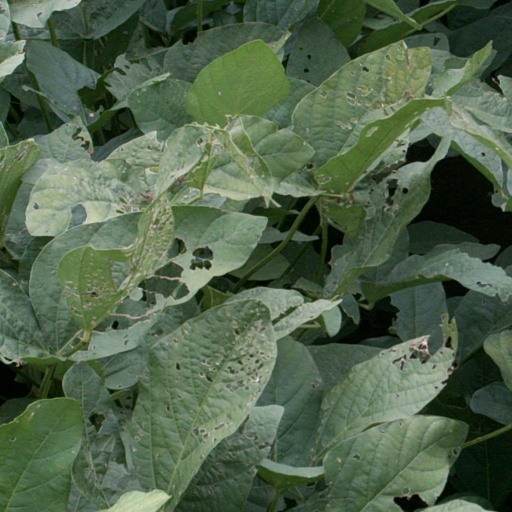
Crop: soybean